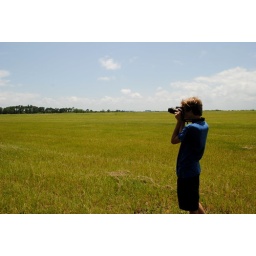
we went adventuring through the mysterious fields near this water plant thing yesterday. ah, what a great day. :D